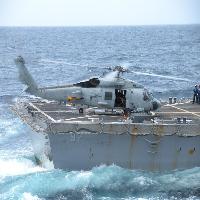
Weather: sun or clear